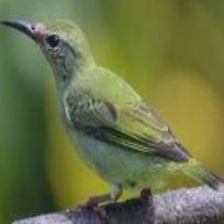
Species: RED LEGGED HONEYCREEPER
Scientific name: CYANERPES CYANEUS